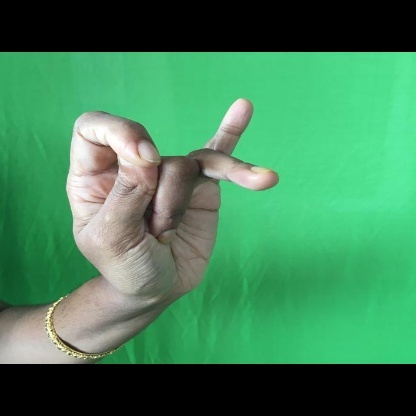
Mudra: Katakamukha